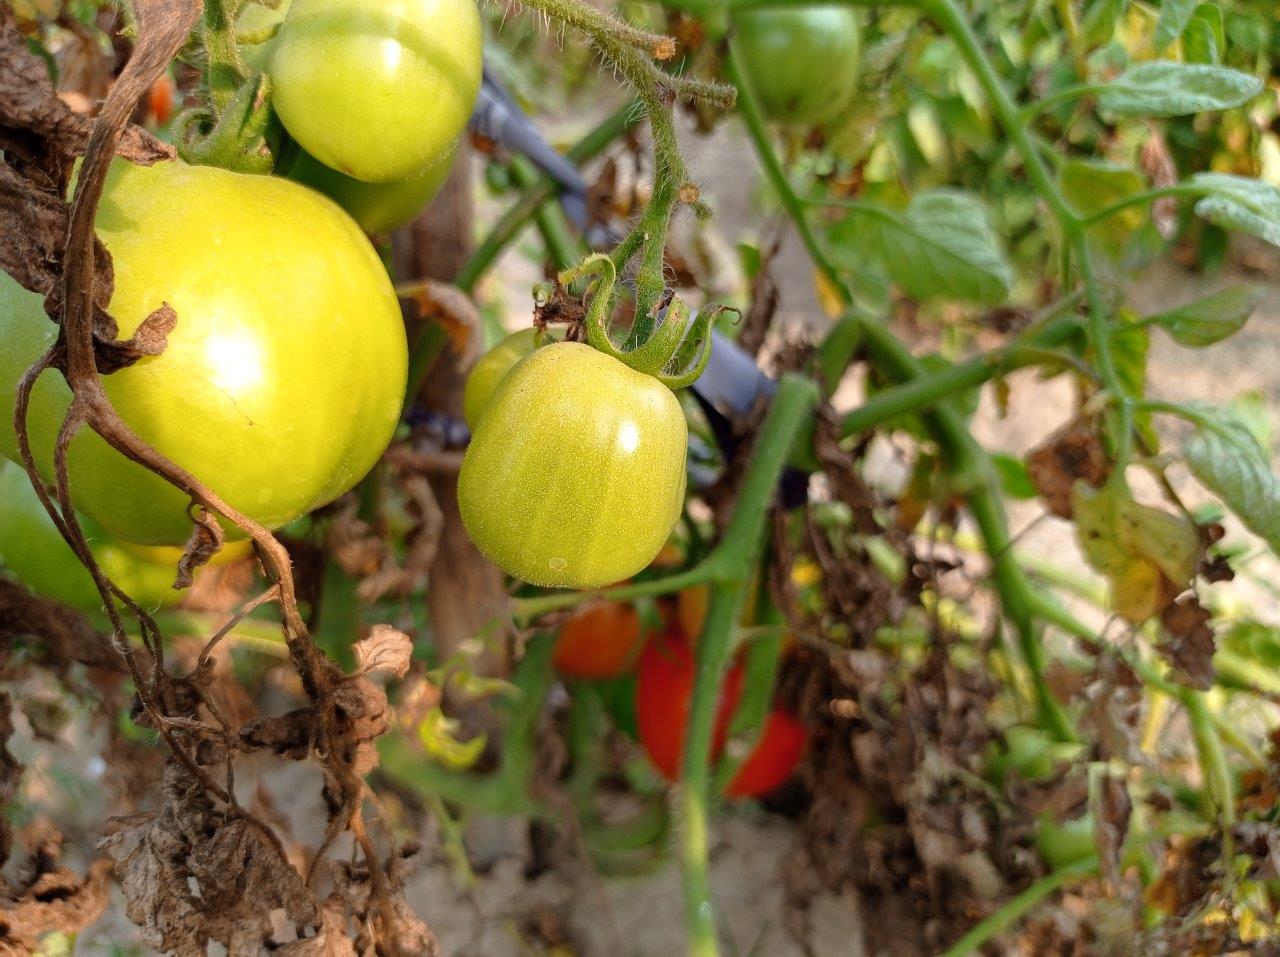
Maturity: Immature